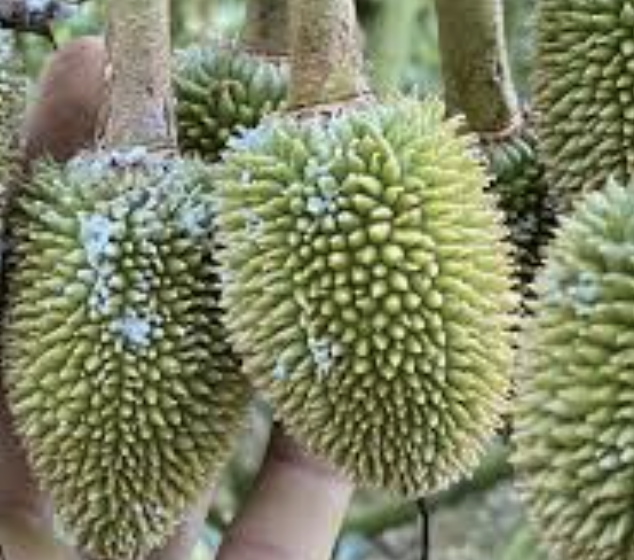
Label: mealybug_infestation